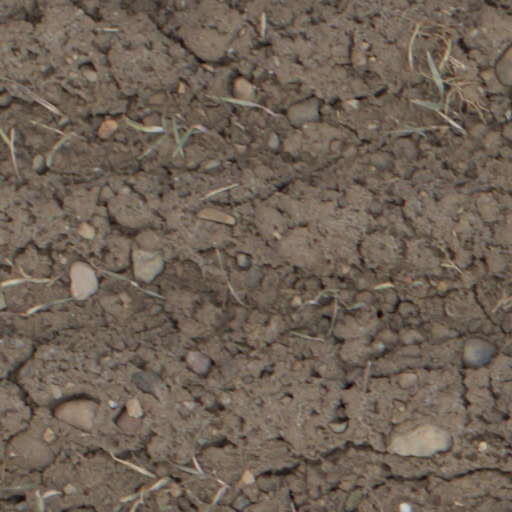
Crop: wheat